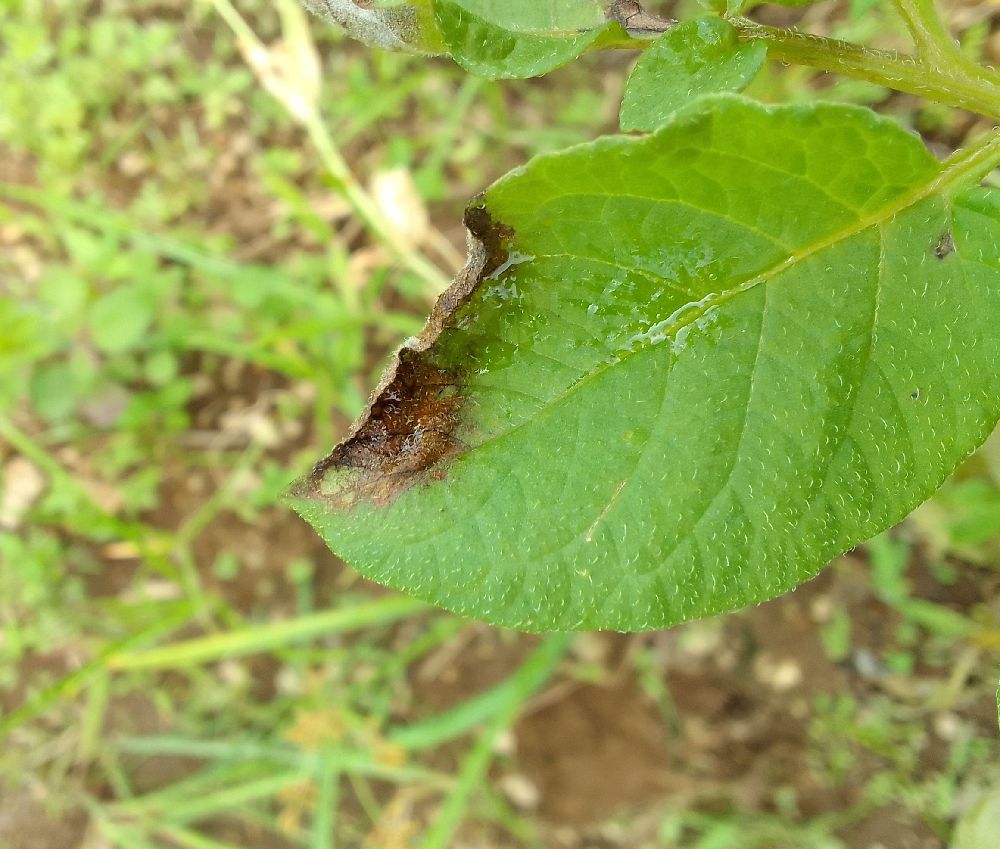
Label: Late blight